Marianne Williamson 2020 presidential campaign

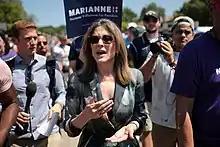
Williamson campaigning at the Iowa State Fair.

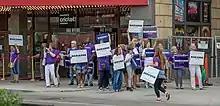
Williamson supporters in Detroit ahead of the July debate.

On November 15, 2018, Williamson announced the formation of a presidential exploratory committee in a video in which she acclaimed that there was a "miracle in this country in 1776 and we need another one," requiring "a co-creative effort, an effort of love and a gift of love, to our country and hopefully to our world." Visiting New Hampshire in early January, she said that she had "received enough positive energy to make me feel I should take the next step," and subsequently hired Brent Roske to lead her operation in Iowa.